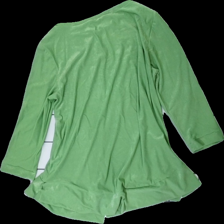
View: back
Type: Sweater
Category: Ladies
Brand: Missing
Colors: Green
Material: 100% polyester
Cut: Regular, C-collar, Loose
Season: All
Price range: <50
Recommended usage: Reuse